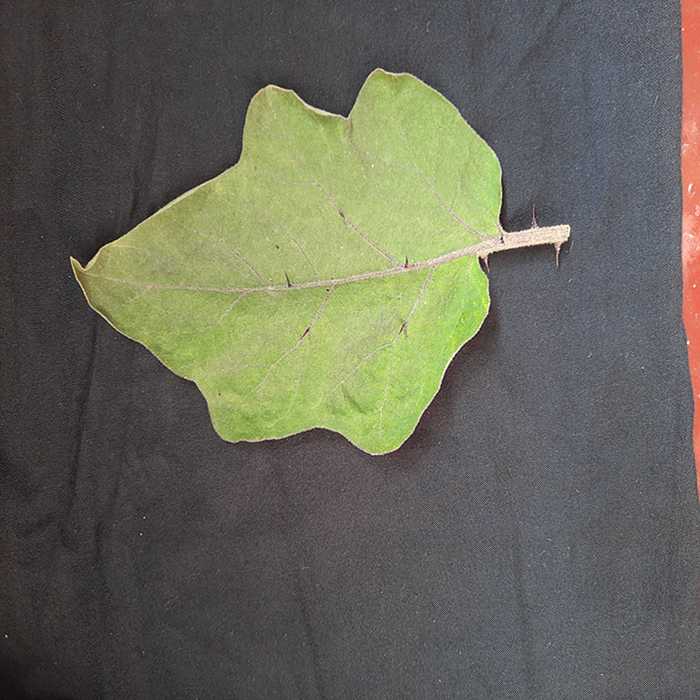
Plant: Eggplant
Label: Eggplant fresh leaf